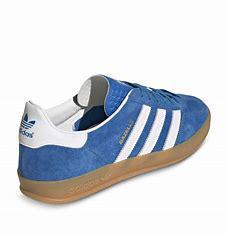
Brand: Adidas
Model: Gazelle Indoor